Balankha

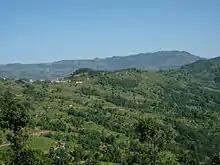
Panoramic view of Balankha

The name Amchok is also known as Barha Amchok (बाह्र आमचोक). According to local historian Jaya Shivahang (जय शिवाहाङ्ग), there used to be 12 different villages of "Mangphang Rais" in this region. When they had to demarcate their borderline to each other they called it